Ostrołęka

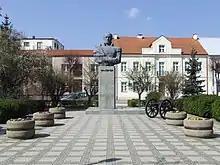
Monument of General Józef Bem, national hero of Poland

Von Diebitsch took over the city center, but the battle continued on the right side of the Narew. Skrzynecki and his troops valiantly defended the bridge, wanting to hold back the Russian forces from crossing over to the other side of the river. Lieutenant-Colonel Józef Bem and his Fourth Battery were called in to help defend the bridge. Bem was able to hold back the Russians, but the battle is often referred to as a Polish defeat. The defeat marked the end of the Uprising. As a result of the battle, 6000 Polish soldiers died including many Kurpie. Bem, for his bravery, was nominated as Commander-in-Chief of Artillery and was honoured with a Virtuti Militari Cross. The battle was the greatest and the bloodiest in the November Uprising.